Charles Stewart (United States Navy officer)

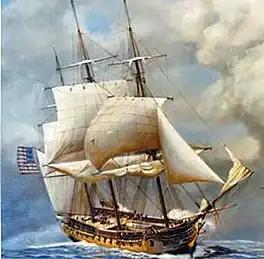
USS "Constellation"

During the War of 1812, Stewart commanded, successively, , , and . Since "Constellation" was closely blockaded in Norfolk by the British, he took command of "Constitution" ("Old Ironsides") at Boston on 18 July 1813. He made two cruises in her between 1813 and 1815.